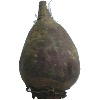
Label: Beetroot 1